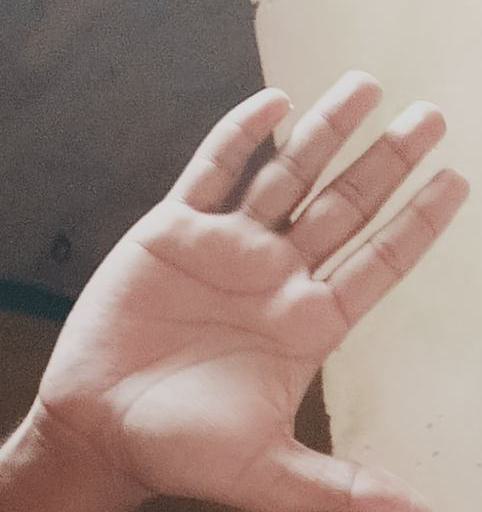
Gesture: palm